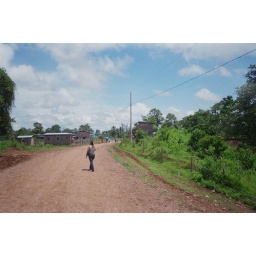
FINCA Credit Officer Arelys Baez walking down the road on the main street in the Colonia Puerto Principe.